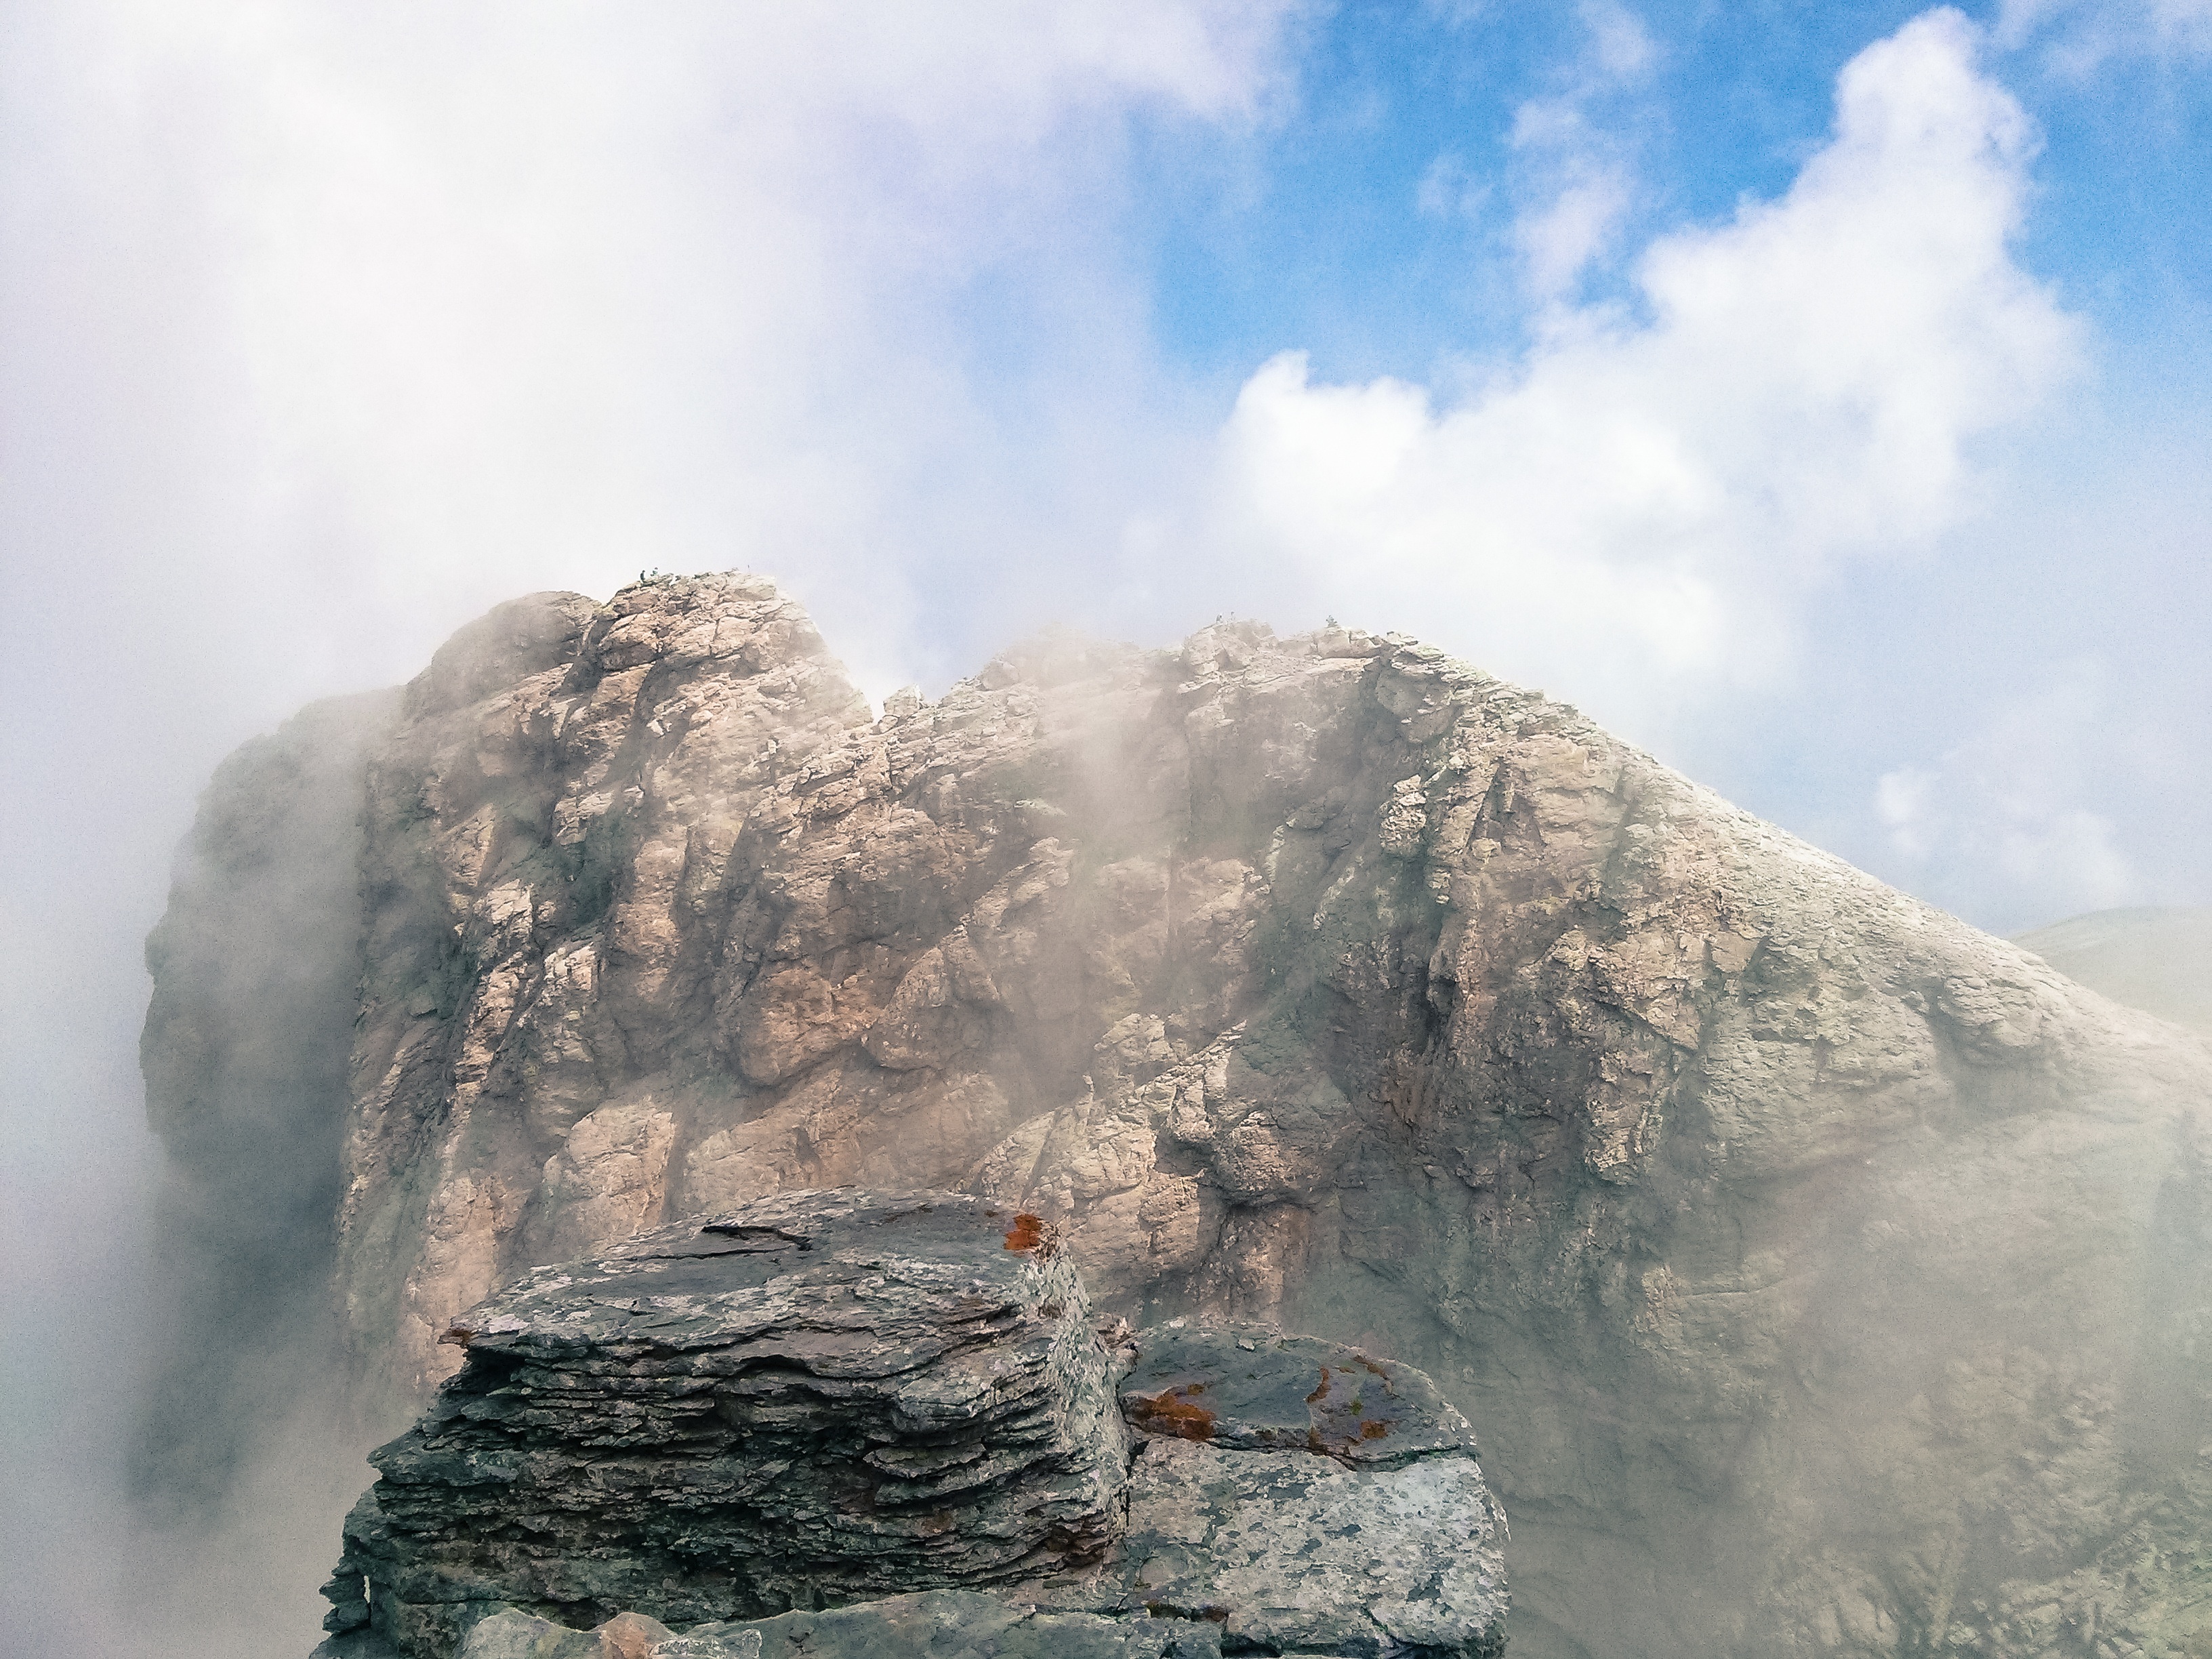
sea, nature, rock, mountain, cloud, wave, mountain range, cliff, terrain, summit, geology, landform, geographical feature, atmospheric phenomenon, mountainous landforms, volcanic landform